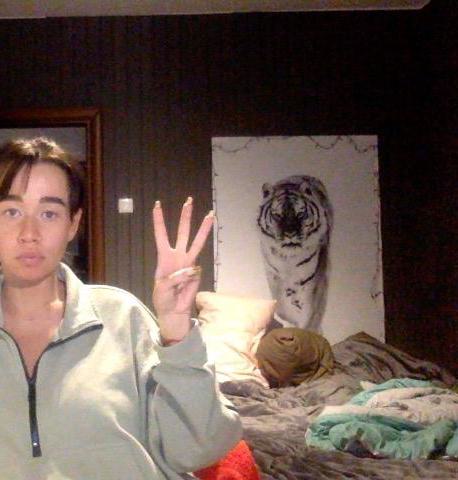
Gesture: three